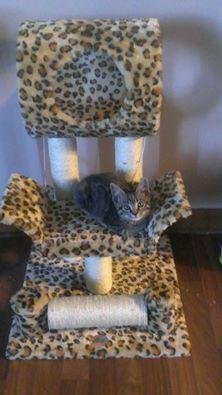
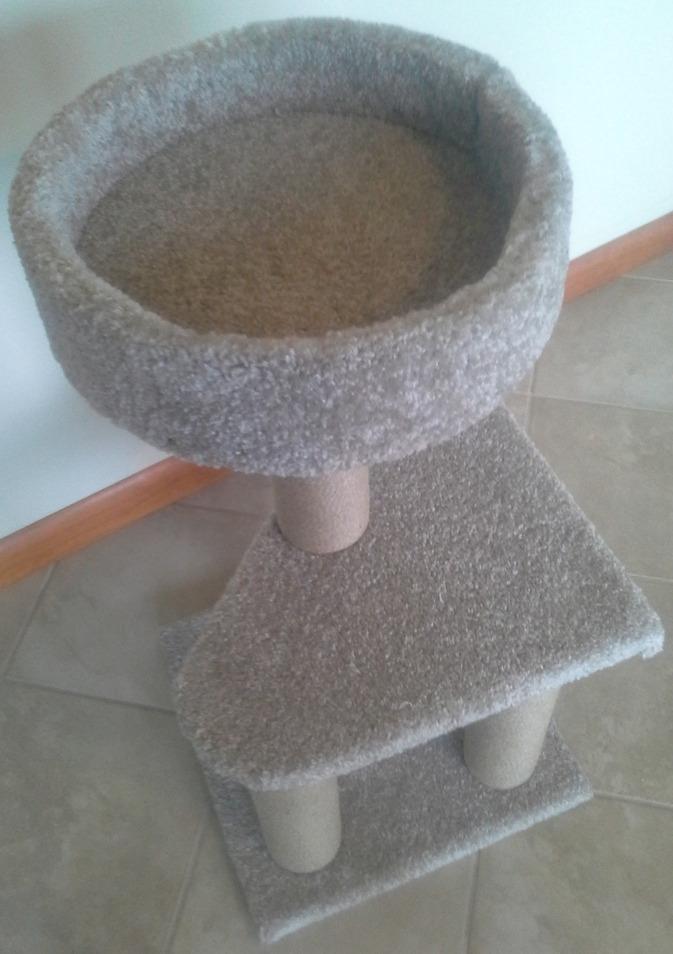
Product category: items_cat tree
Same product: no